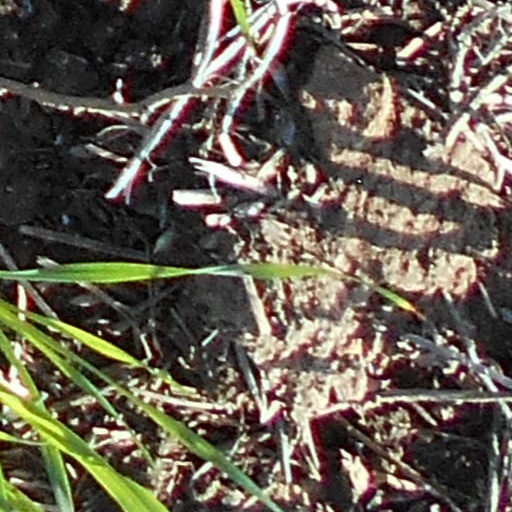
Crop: wheat